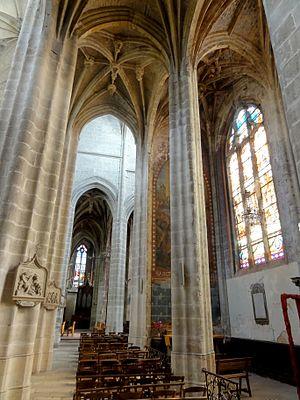
Collatéral sud et chap. St-Louis, vue vers l'est.
L'église Saint-Samson est une église catholique paroissiale des XVᵉ et XVIᵉ siècles de style gothique et Renaissance située à Clermont chef-lieu d'arrondissement au centre du département de l'Oise, en région Hauts-de-France en France. L'édifice est plus précisément situé à l'angle des rues de l'église et de la Porte Nointel. Édifiée à la fin du XIIᵉ siècle ou XIIIᵉ siècle selon les historiens, elle remplace la collégiale du donjon de Clermont, qui servait d'église à la ville jusqu'à la décision de la construction du monument. Incendiée pendant la guerre de Cent Ans, il ne resta qu'une chapelle autour de la nef. Elle a été restaurée en 1495 puis en 1762, on retourna les pierres tombales pour en faire un nouveau dallage. En 1785, le clocher est détruit par un incendie dû à la foudre, il fut reconstruit en 1812. L'église fait l’objet d’un classement au titre des monuments historiques depuis le 4 janvier 1921. Située dans le diocèse de Beauvais, elle possède des proportions inégales et des parties qui n'ont pas été construites comme le transept nord à cause des fortifications de l'époque.